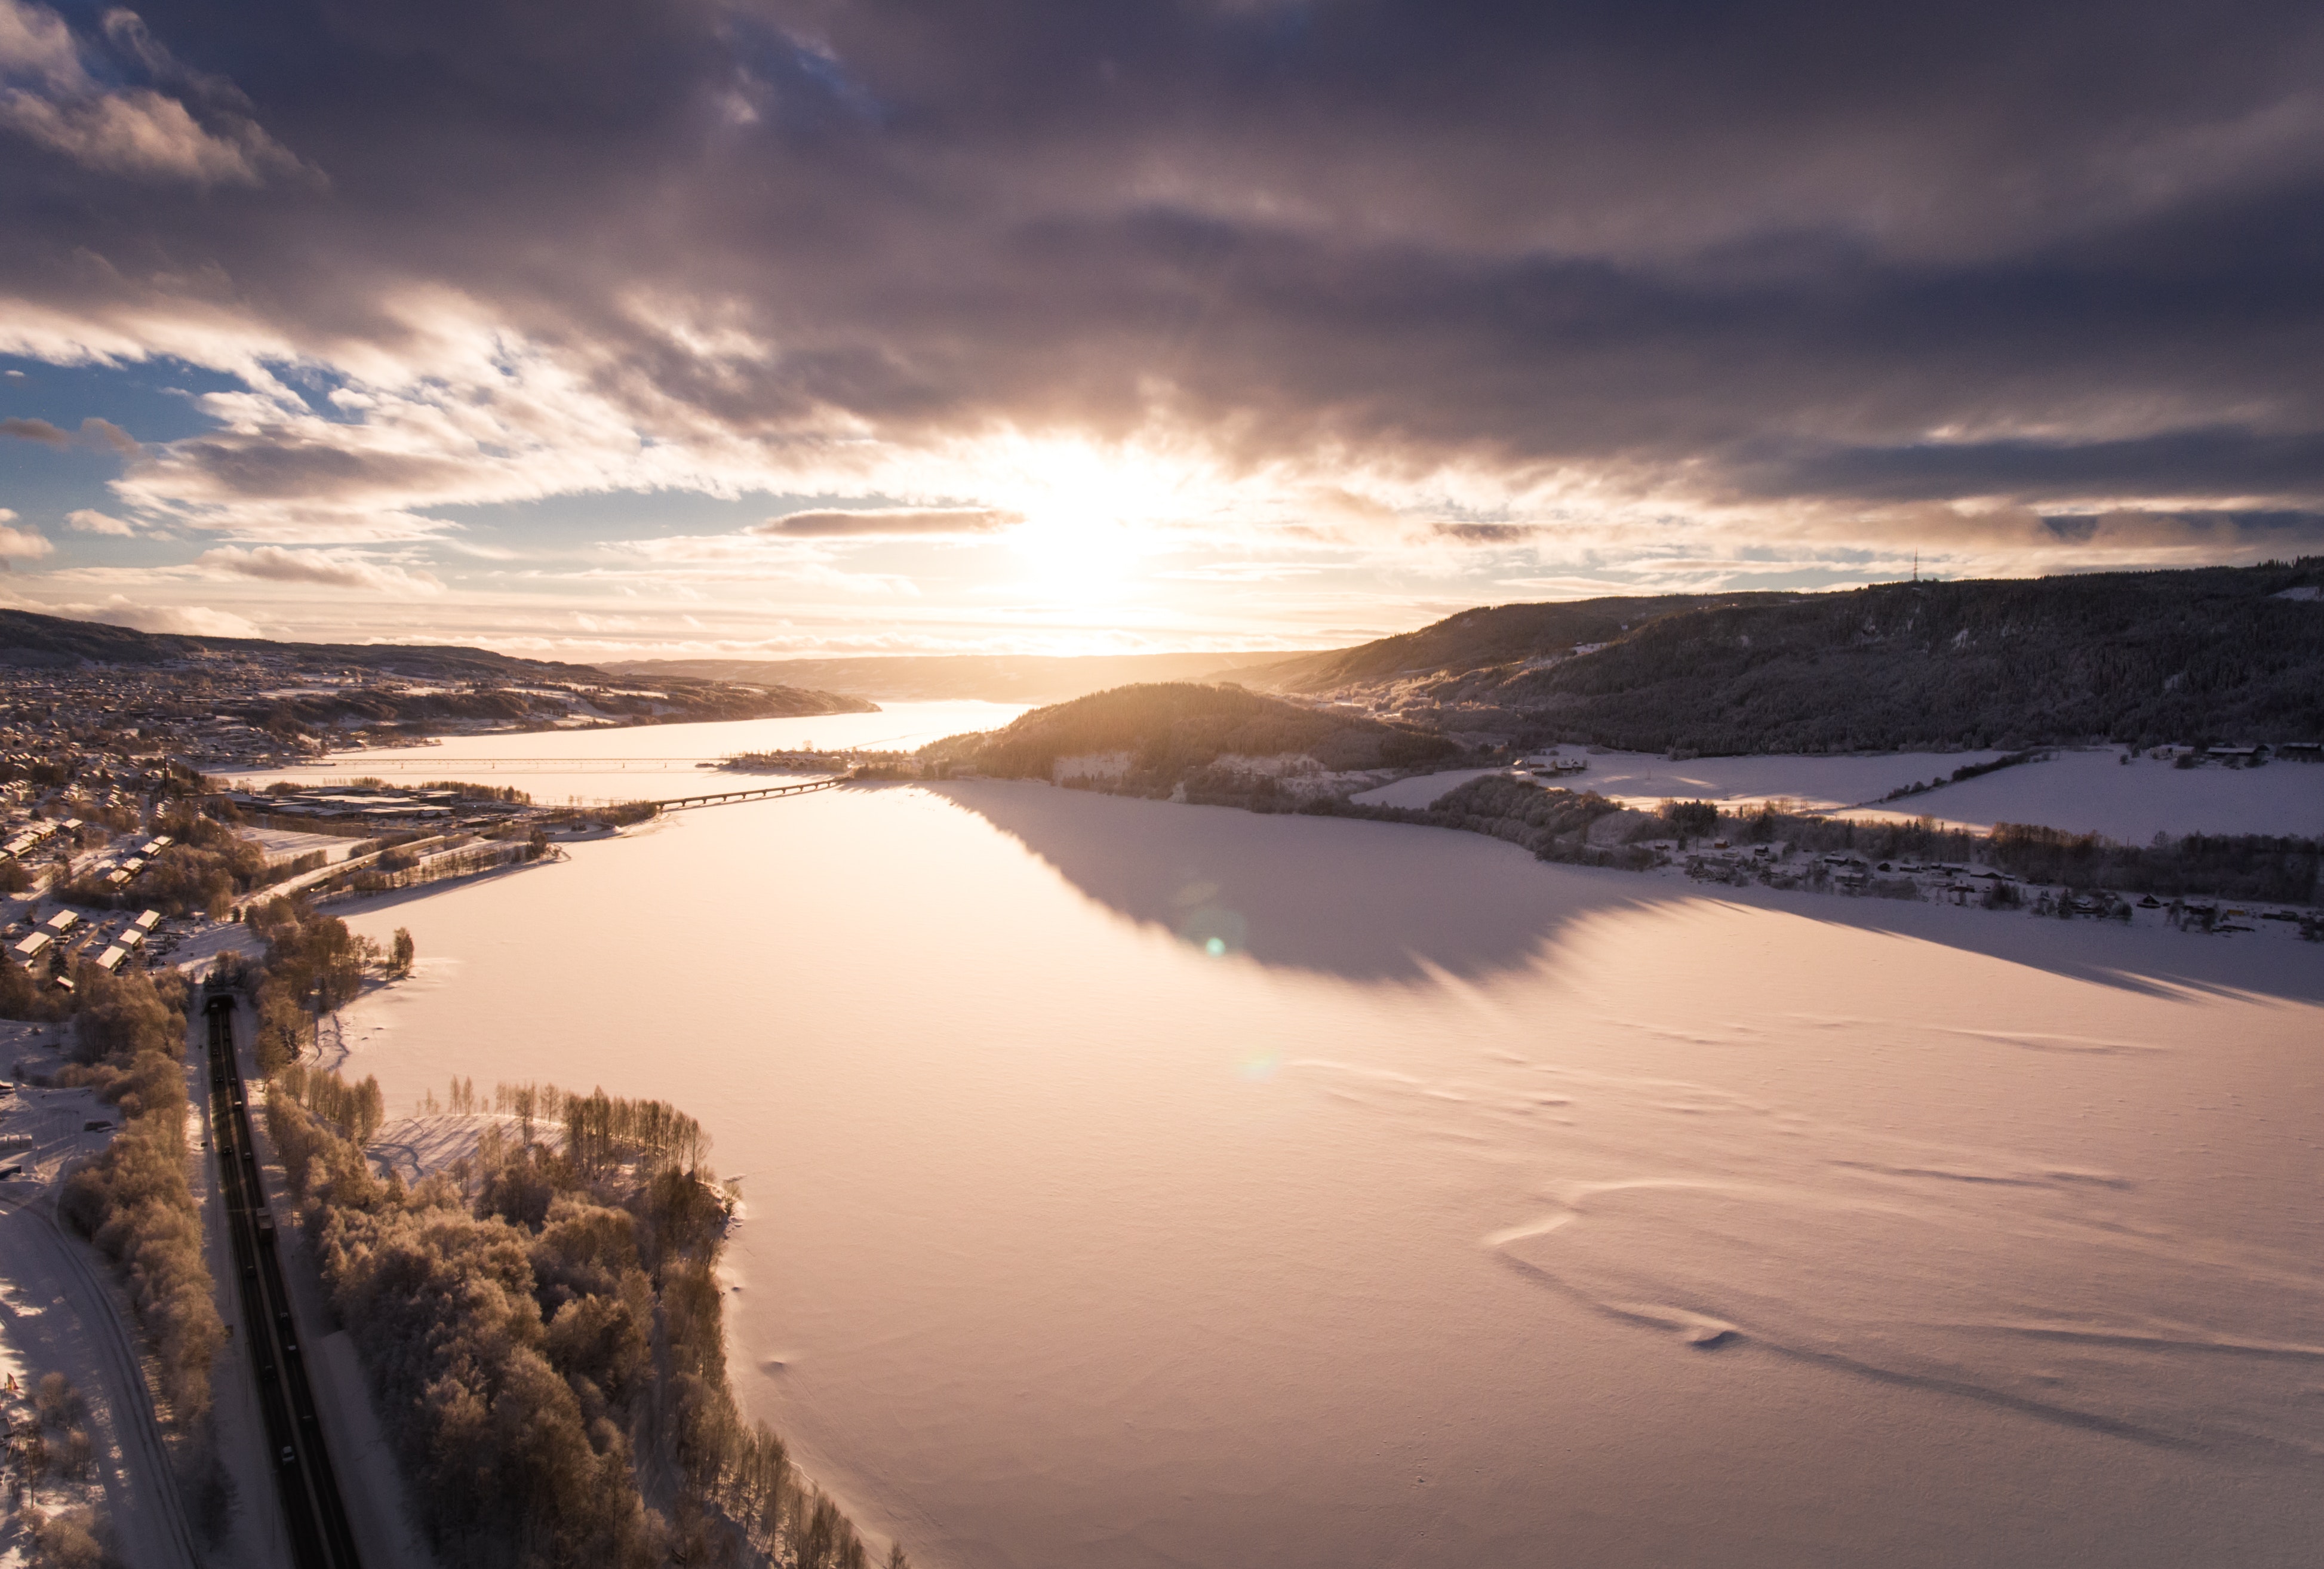
sky, reflection, horizon, loch, cloud, snow, morning, atmosphere, sunset, dawn, sunrise, winter, calm, geological phenomenon, sea, sunlight, evening, reservoir, water, dusk, freezing, lake, landscape, ice, meteorological phenomenon, river, aerial photography, fjord, arctic, glacial landform, computer wallpaper